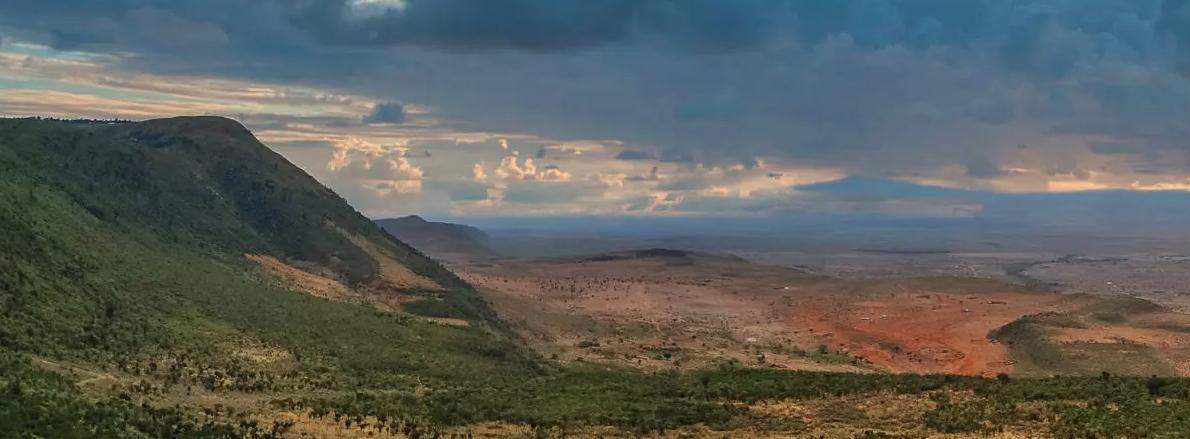
Vifungashio vya plastiki, vilivyopangwa katika safu zilizonyooka, vilivyochapishwa picha za aina mbalimbali kama vile; picha ya karoti,na picha ya pilipilihoho kuashiria ni vifungashio vilivyotumika kuhifadhi mbegu za kilimo.